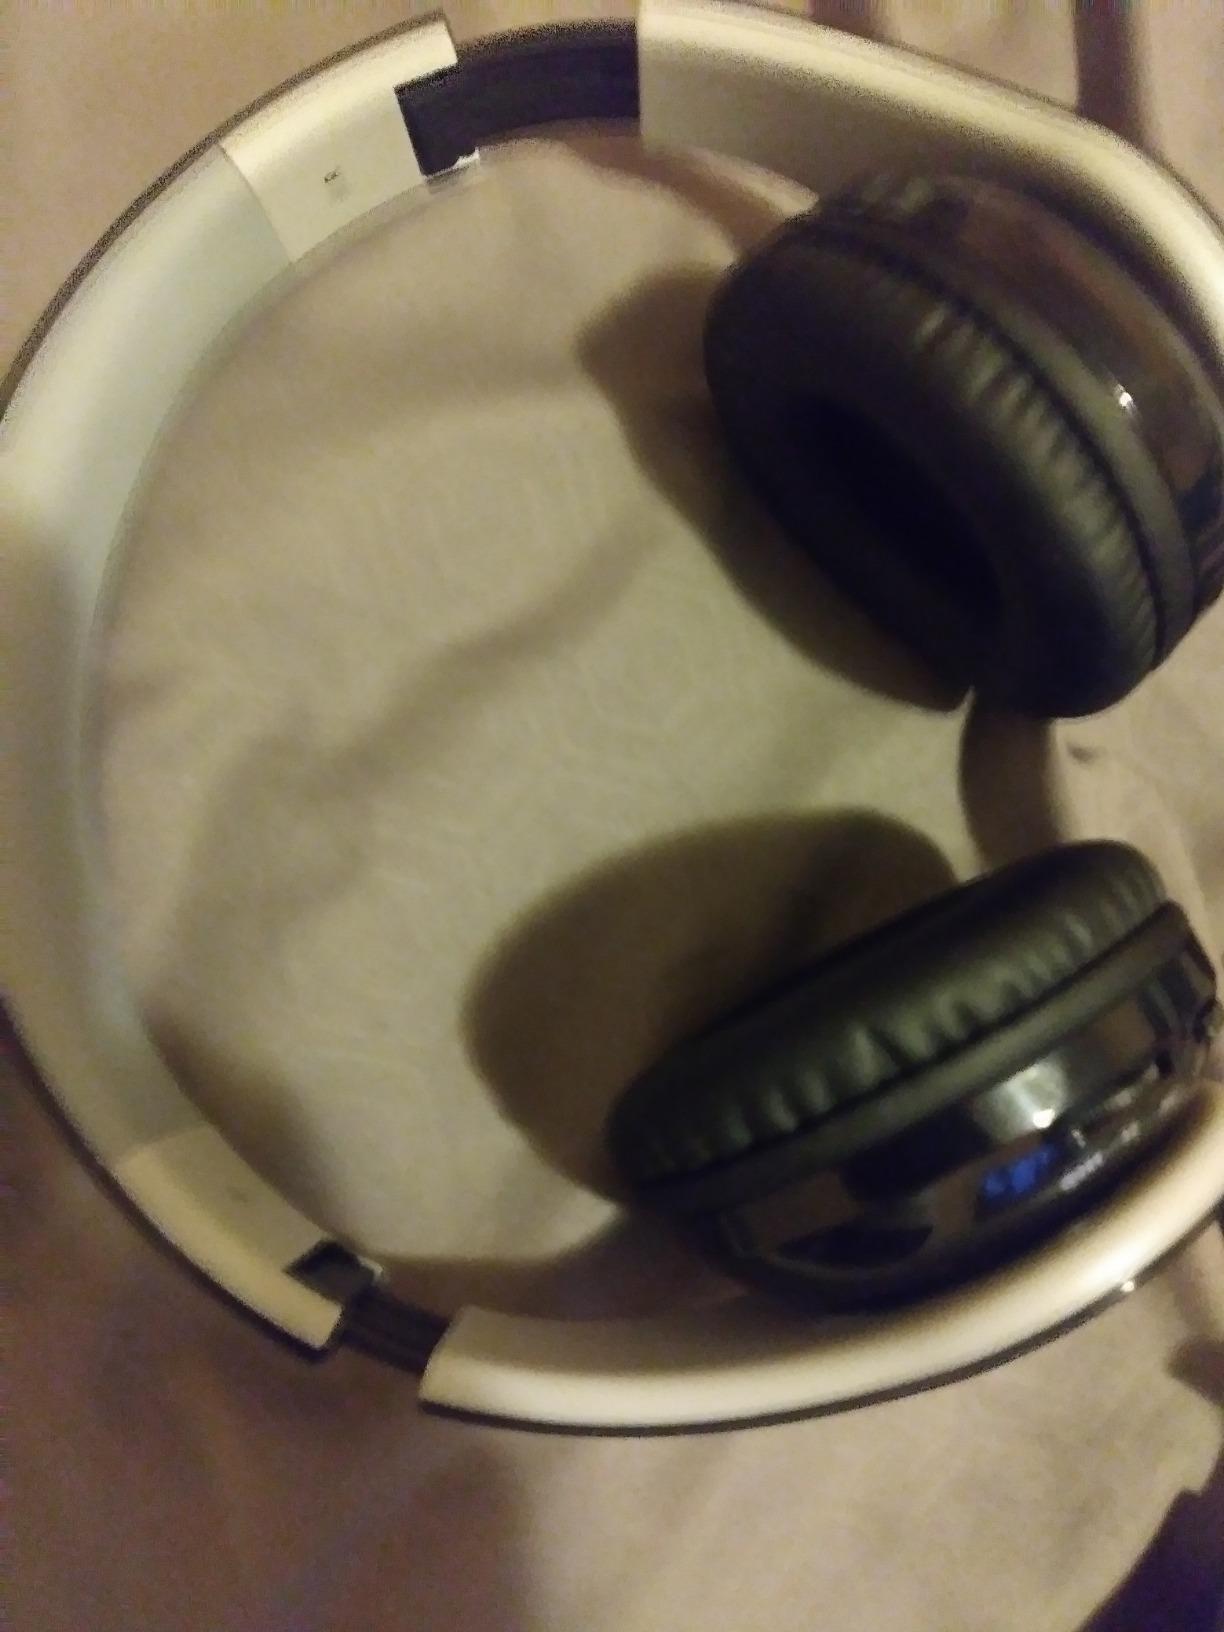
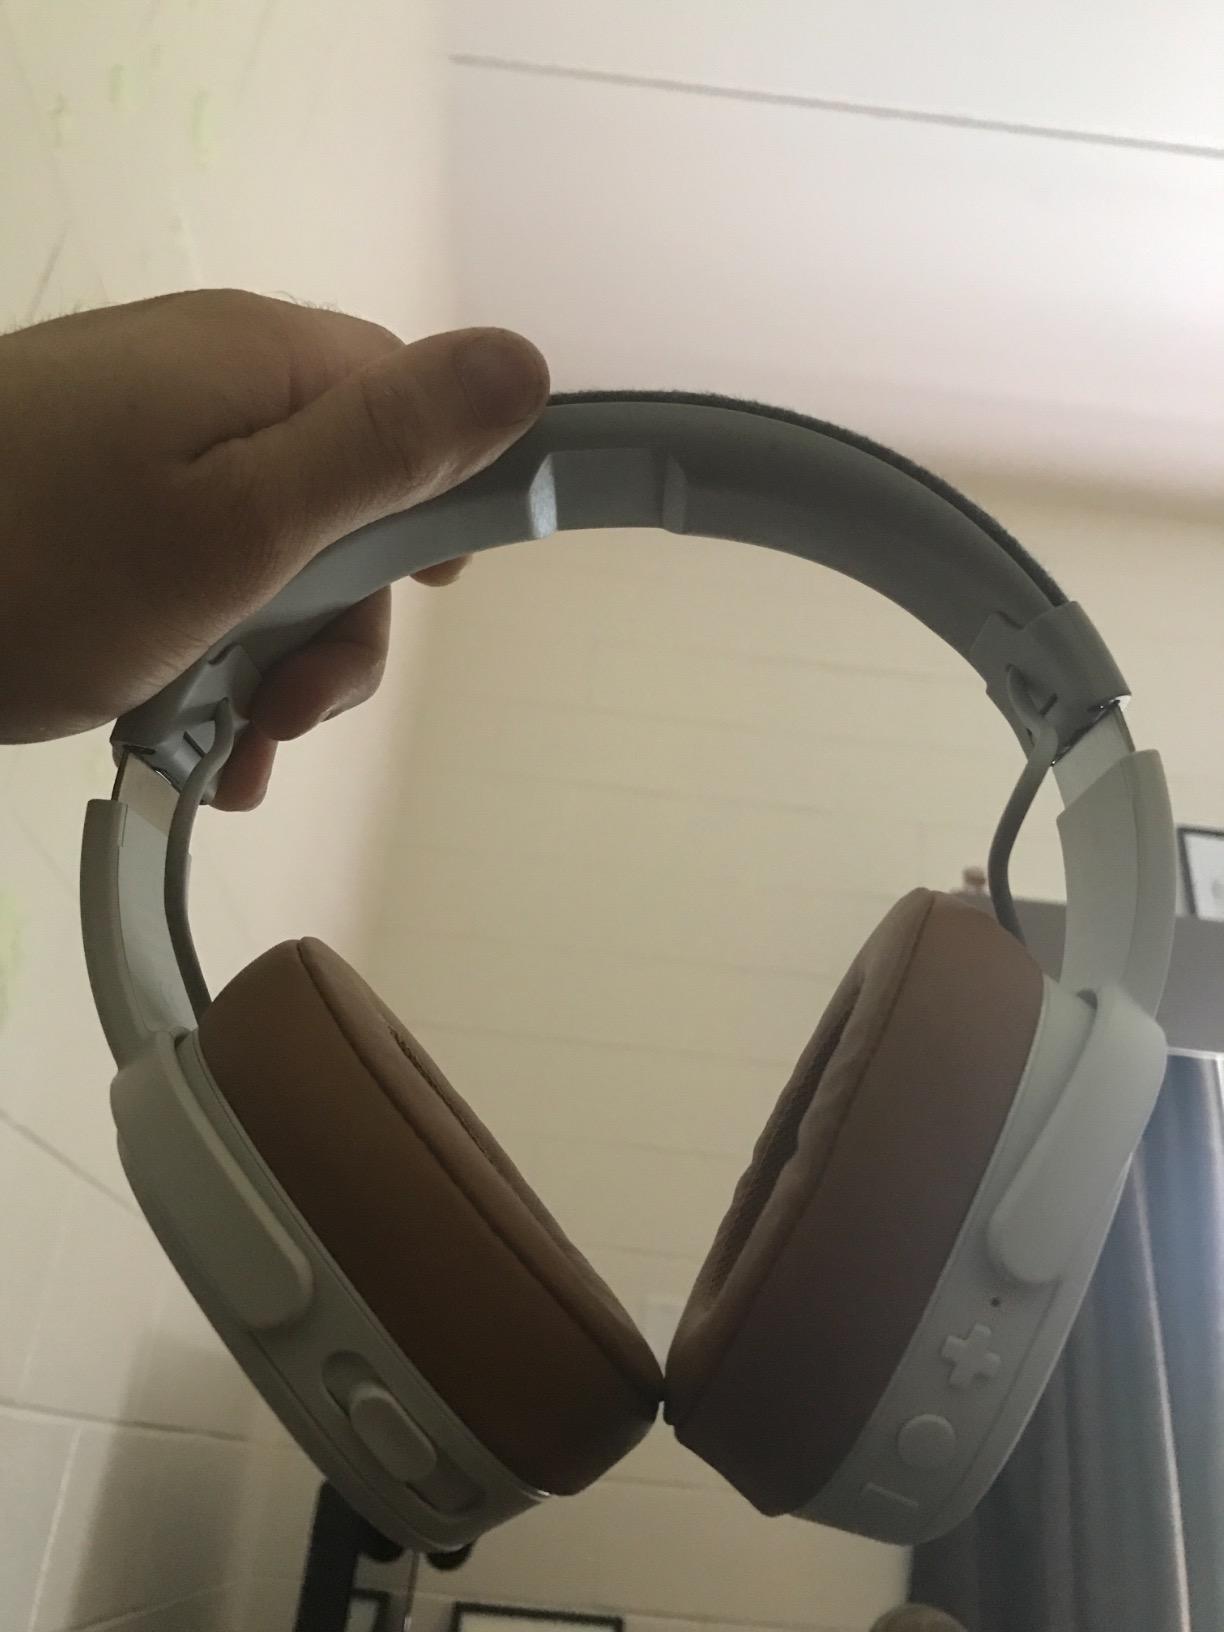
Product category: headphones
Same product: no